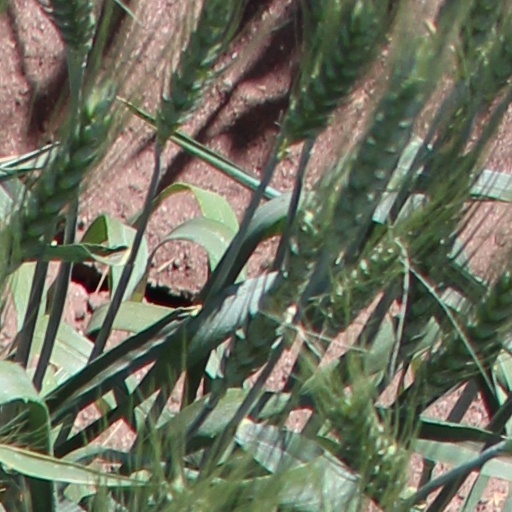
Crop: wheat